Valley Forge National Historical Park

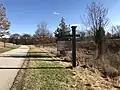

The "National Memorial Arch" dominates the southern portion of the park and is dedicated "to the officers and private soldiers of the Continental Army December 19, 1777 – June 19, 1778". It was commissioned by Congress in 1910 and completed in 1917. It is inscribed with George Washington's tribute to the perseverance and endurance of his army: